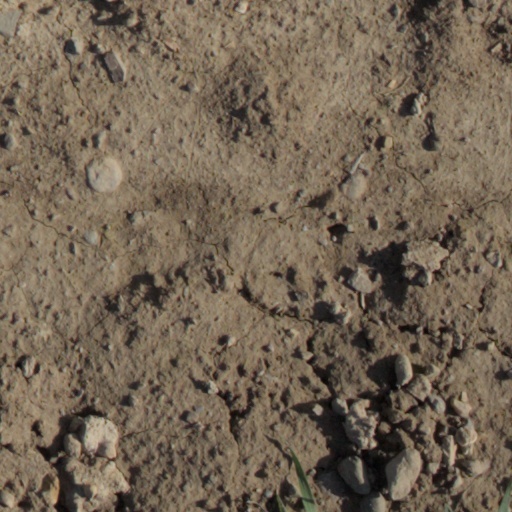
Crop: wheat